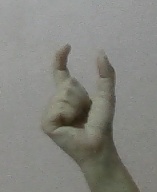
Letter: nun